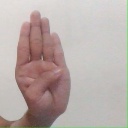
अक्षर: ब